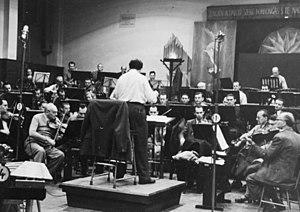
György Lehel est un chef d'orchestre hongrois, né à Budapest le 10 février 1926, mort en cette ville le 25 septembre 1989.